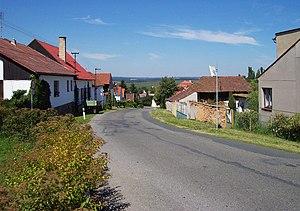
Bušovice est une commune du district de Rokycany, dans la région de Plzeň, en République tchèque. Sa population s'élevait à 596 habitants en 2018.